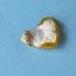
Maize quality: Bad